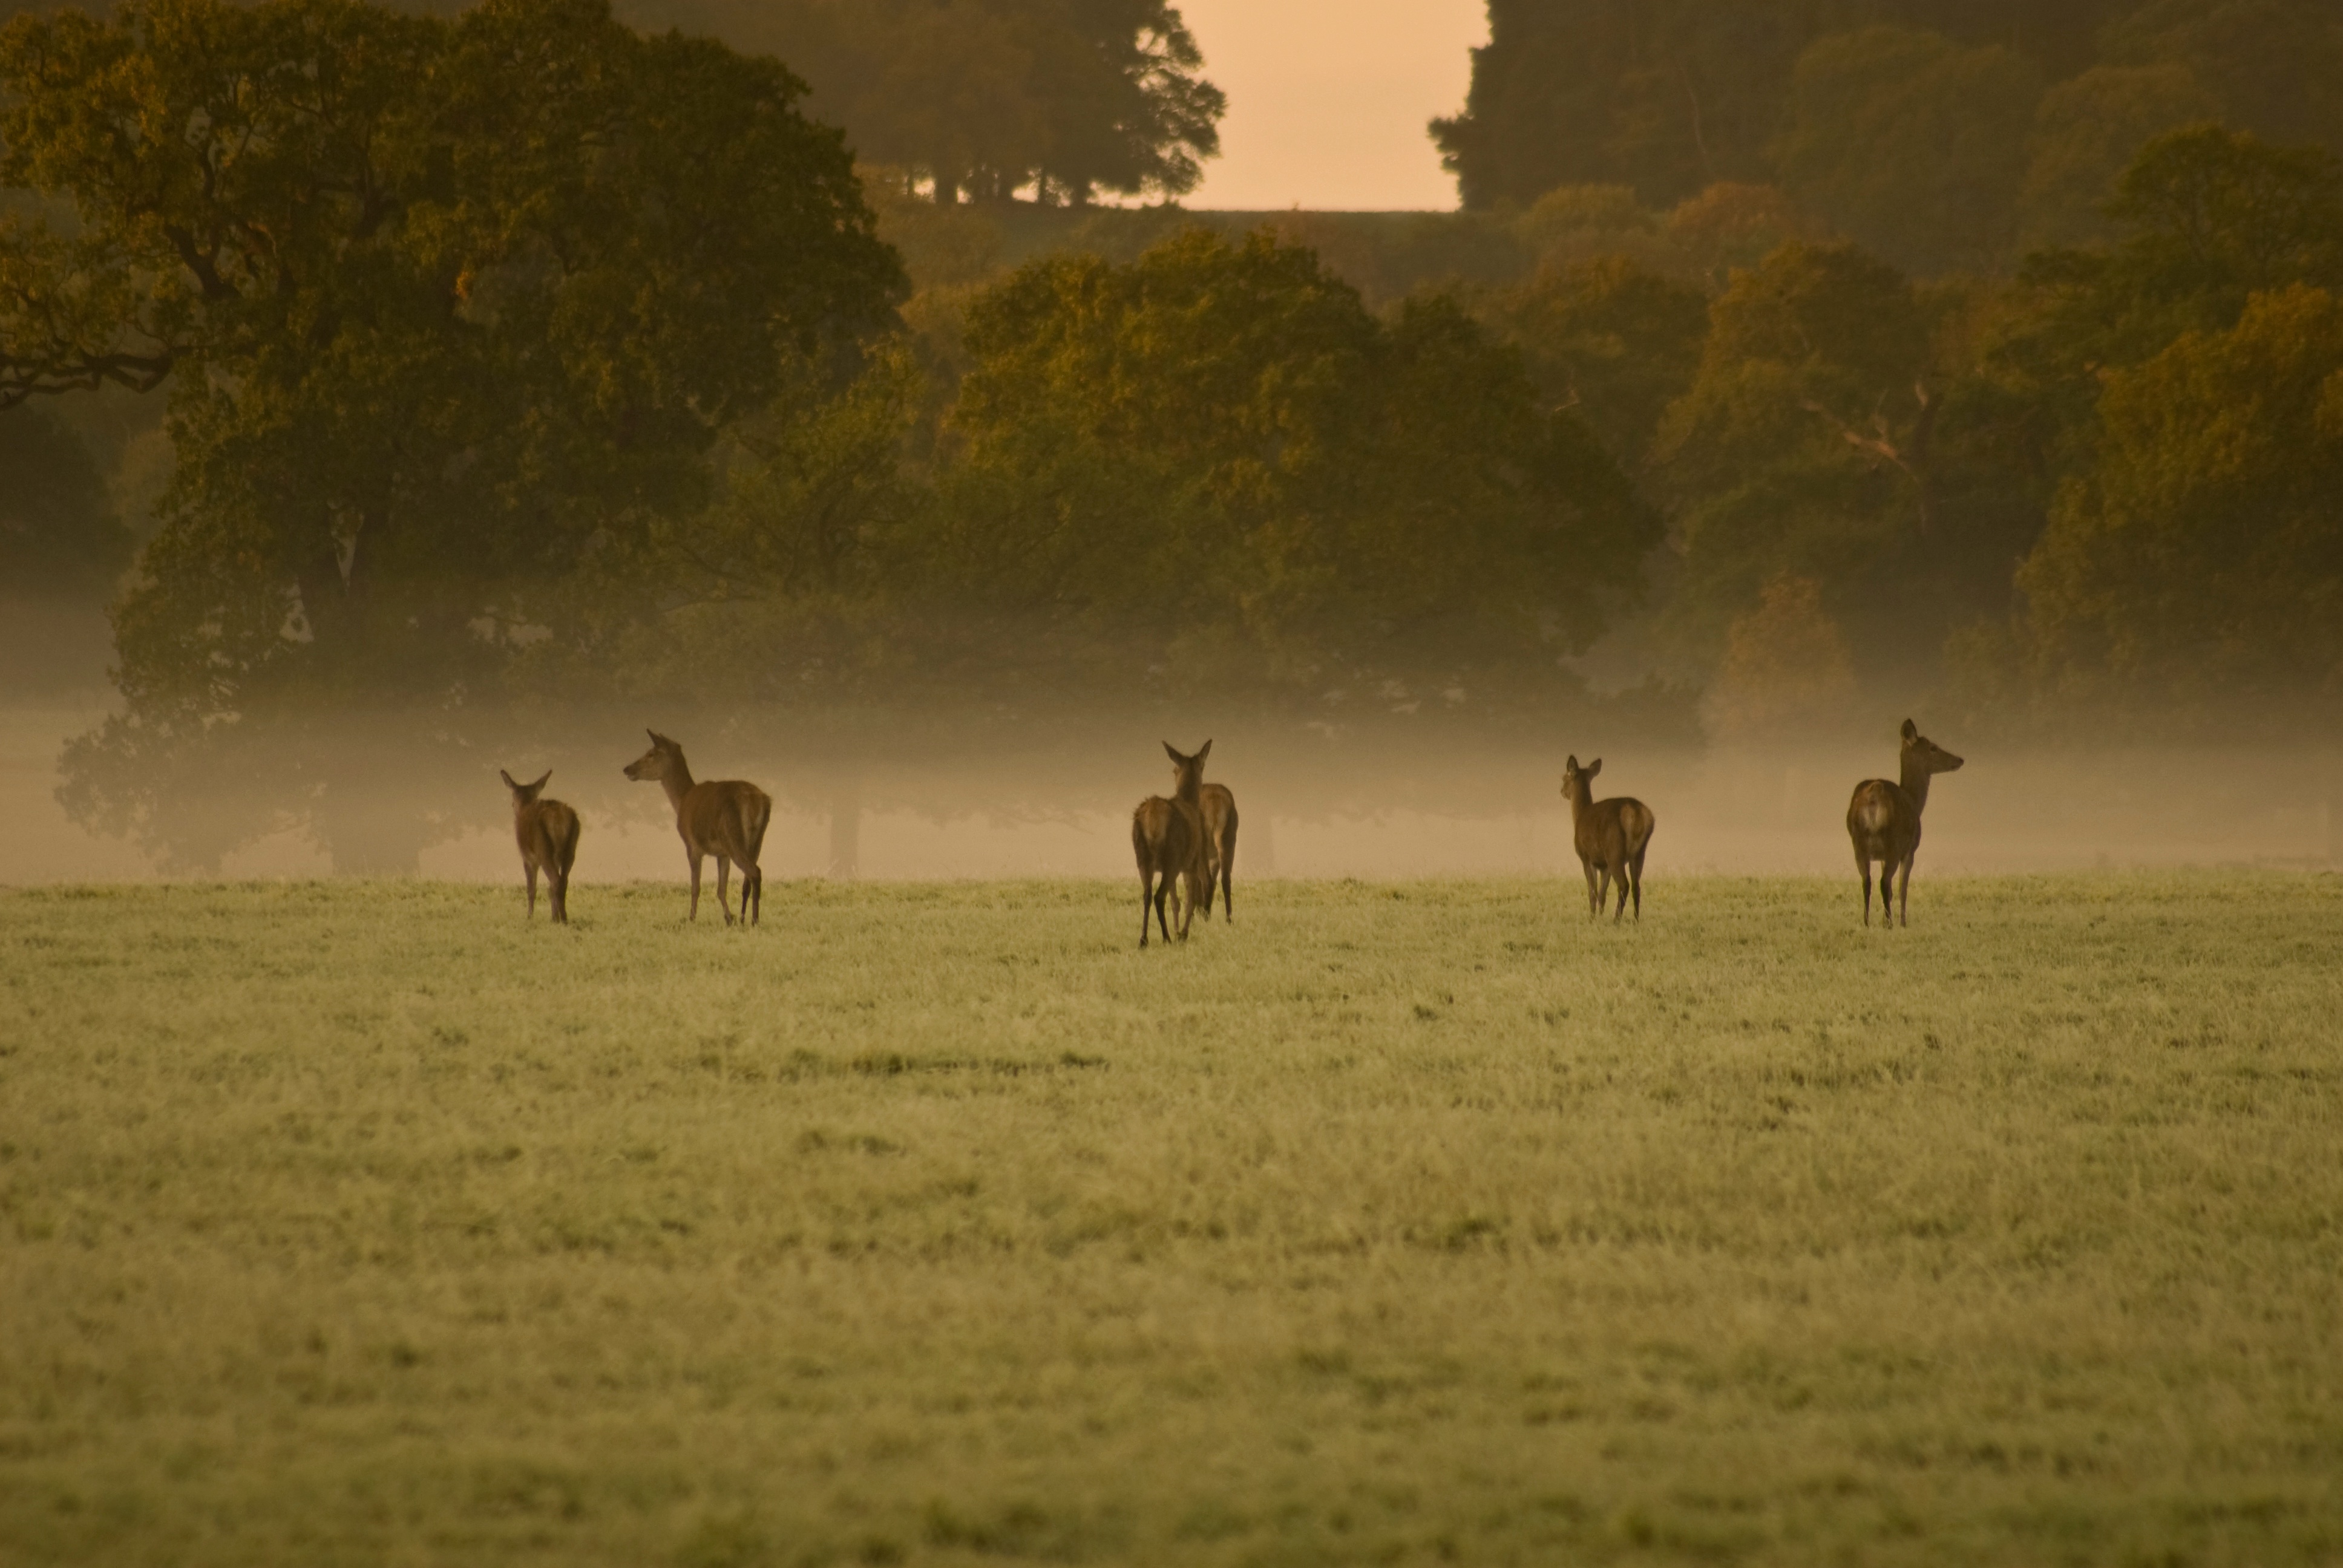
landscape, tree, grass, mist, field, prairie, morning, animal, wildlife, deer, herd, pasture, fauna, savanna, plain, grassland, habitat, safari, ecosystem, steppe, natural environment, atmospheric phenomenon